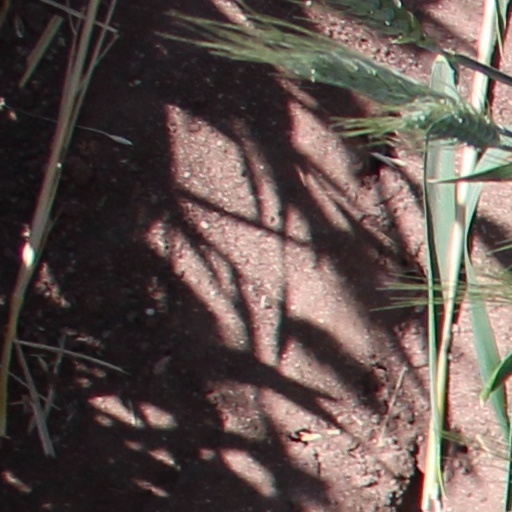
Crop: wheat